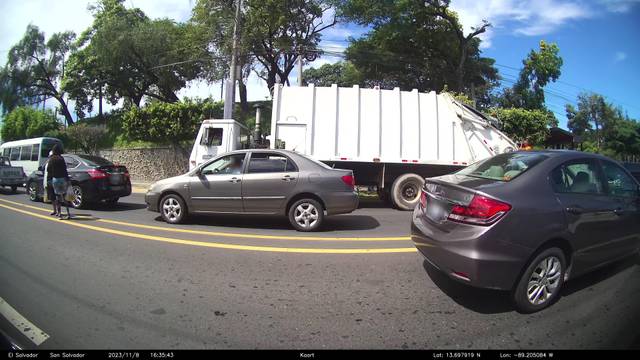
Region: El Salvador
Coordinates: 13.698, -89.205